Gwalior

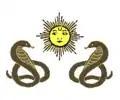
Gwalior Airport

Gwalior (Hindi:) is a major city in the central Indian state of Madhya Pradesh; It is known as the Music City of India having oldest musical gharana in existence. It is a major sports, cultural, industrial, and political centre in Madhya Pradesh. Gwalior is among the seven cities selected for new startup centres under India's growing innovation ecosystem. On World Cities Day (31 October 2023), UNESCO Director - General Audrey Azoulay announced Gwalior's inclusion among 55 new world creative cities in the UCCN from India. This tag elevates Gwalior's identity internationally, spotlighting it's artists, music traditions and vibrant culture. It lies in northern part of Madhya Pradesh and is one of the Counter-magnet cities. Located south of New Delhi, the capital city of India and from Bhopal, the state capital, Gwalior occupies a strategic location in the Gwalior Chambal region of India. The grand historic city and its fortress have been ruled by several Indian kingdoms. From the Alchon Huns in the 5th century AD to Gurjara Pratihara dynasty in the 8th century AD. It was passed on to Kachchhapaghatas in the 10th century AD. Later it fell into the hands of the Delhi Sultanate in the 12th century AD, it was then passed on to the Tomars in the 13th century AD who were the vassal rulers of the Delhi Sultanate.